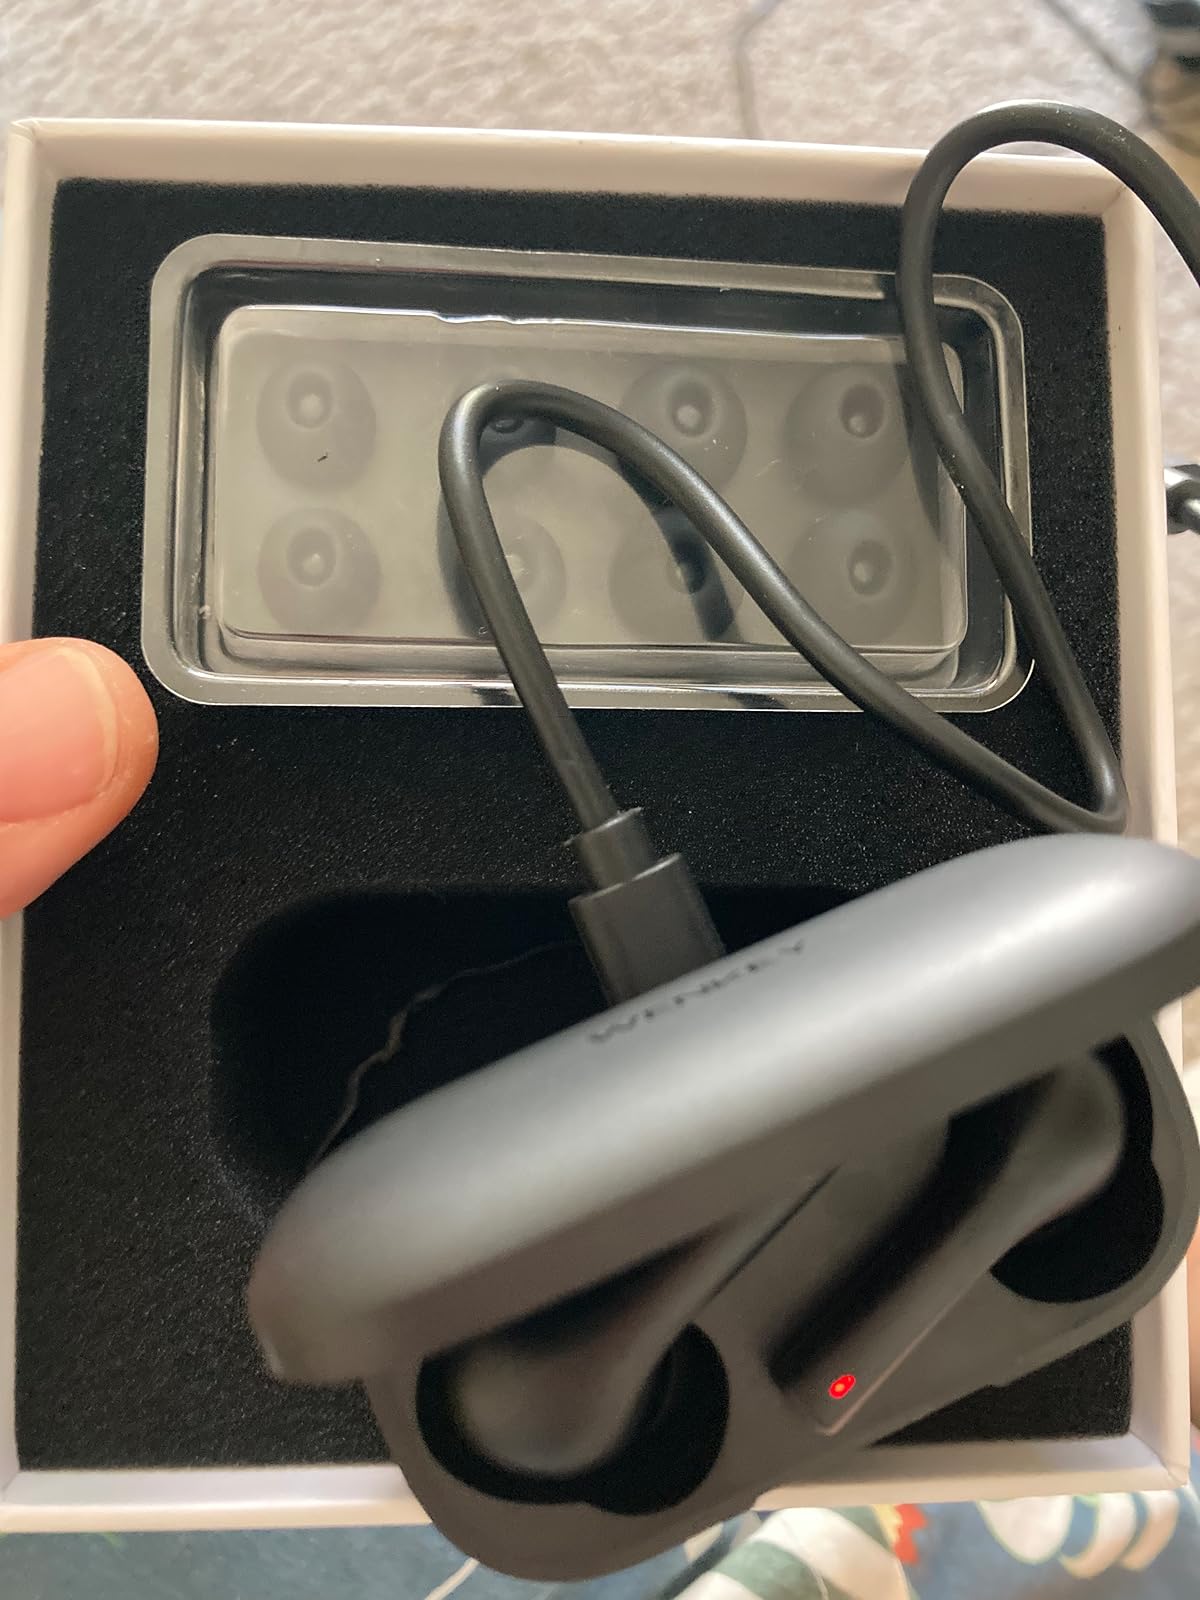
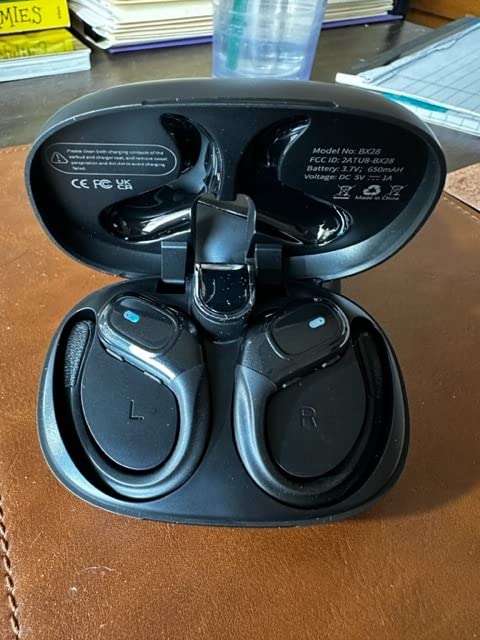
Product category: earbuds
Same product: no